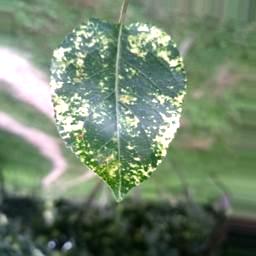
Label: Apple_Mosaic